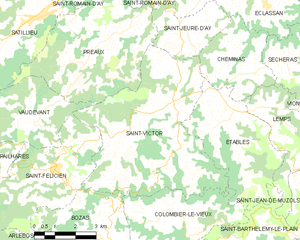
Carte des communes françaises: Saint-Victor